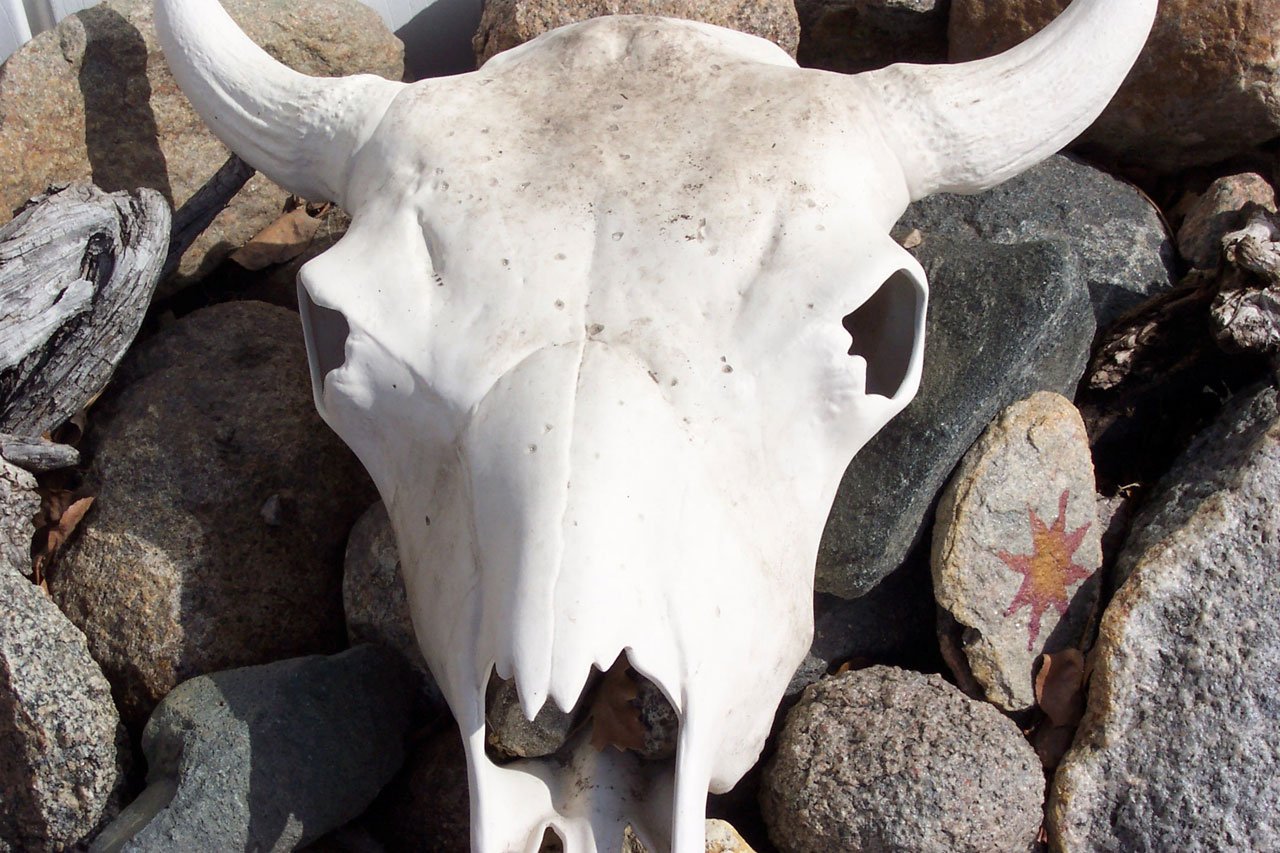
rock, horn, skull, material, sculpture, art, skeleton, bones, horns, cow skull, cattle like mammal, steer skull, bleached bones, western skull